Describe the emotion expressed in this image:  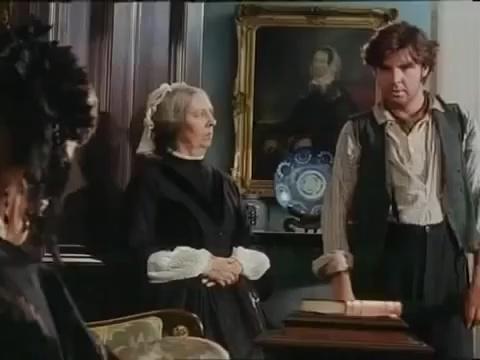
This person displays Suffering, valence and arousal with low intensity.